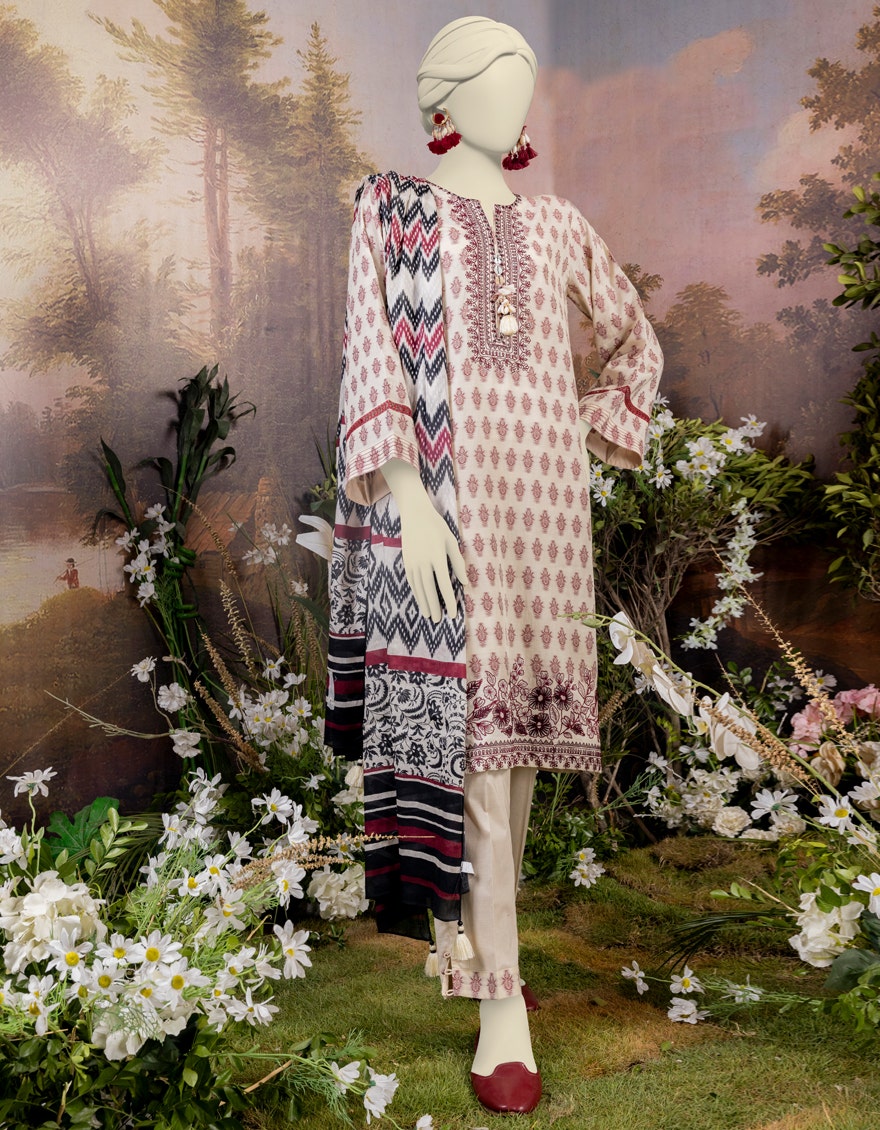
cream multi embroidered lawn suit